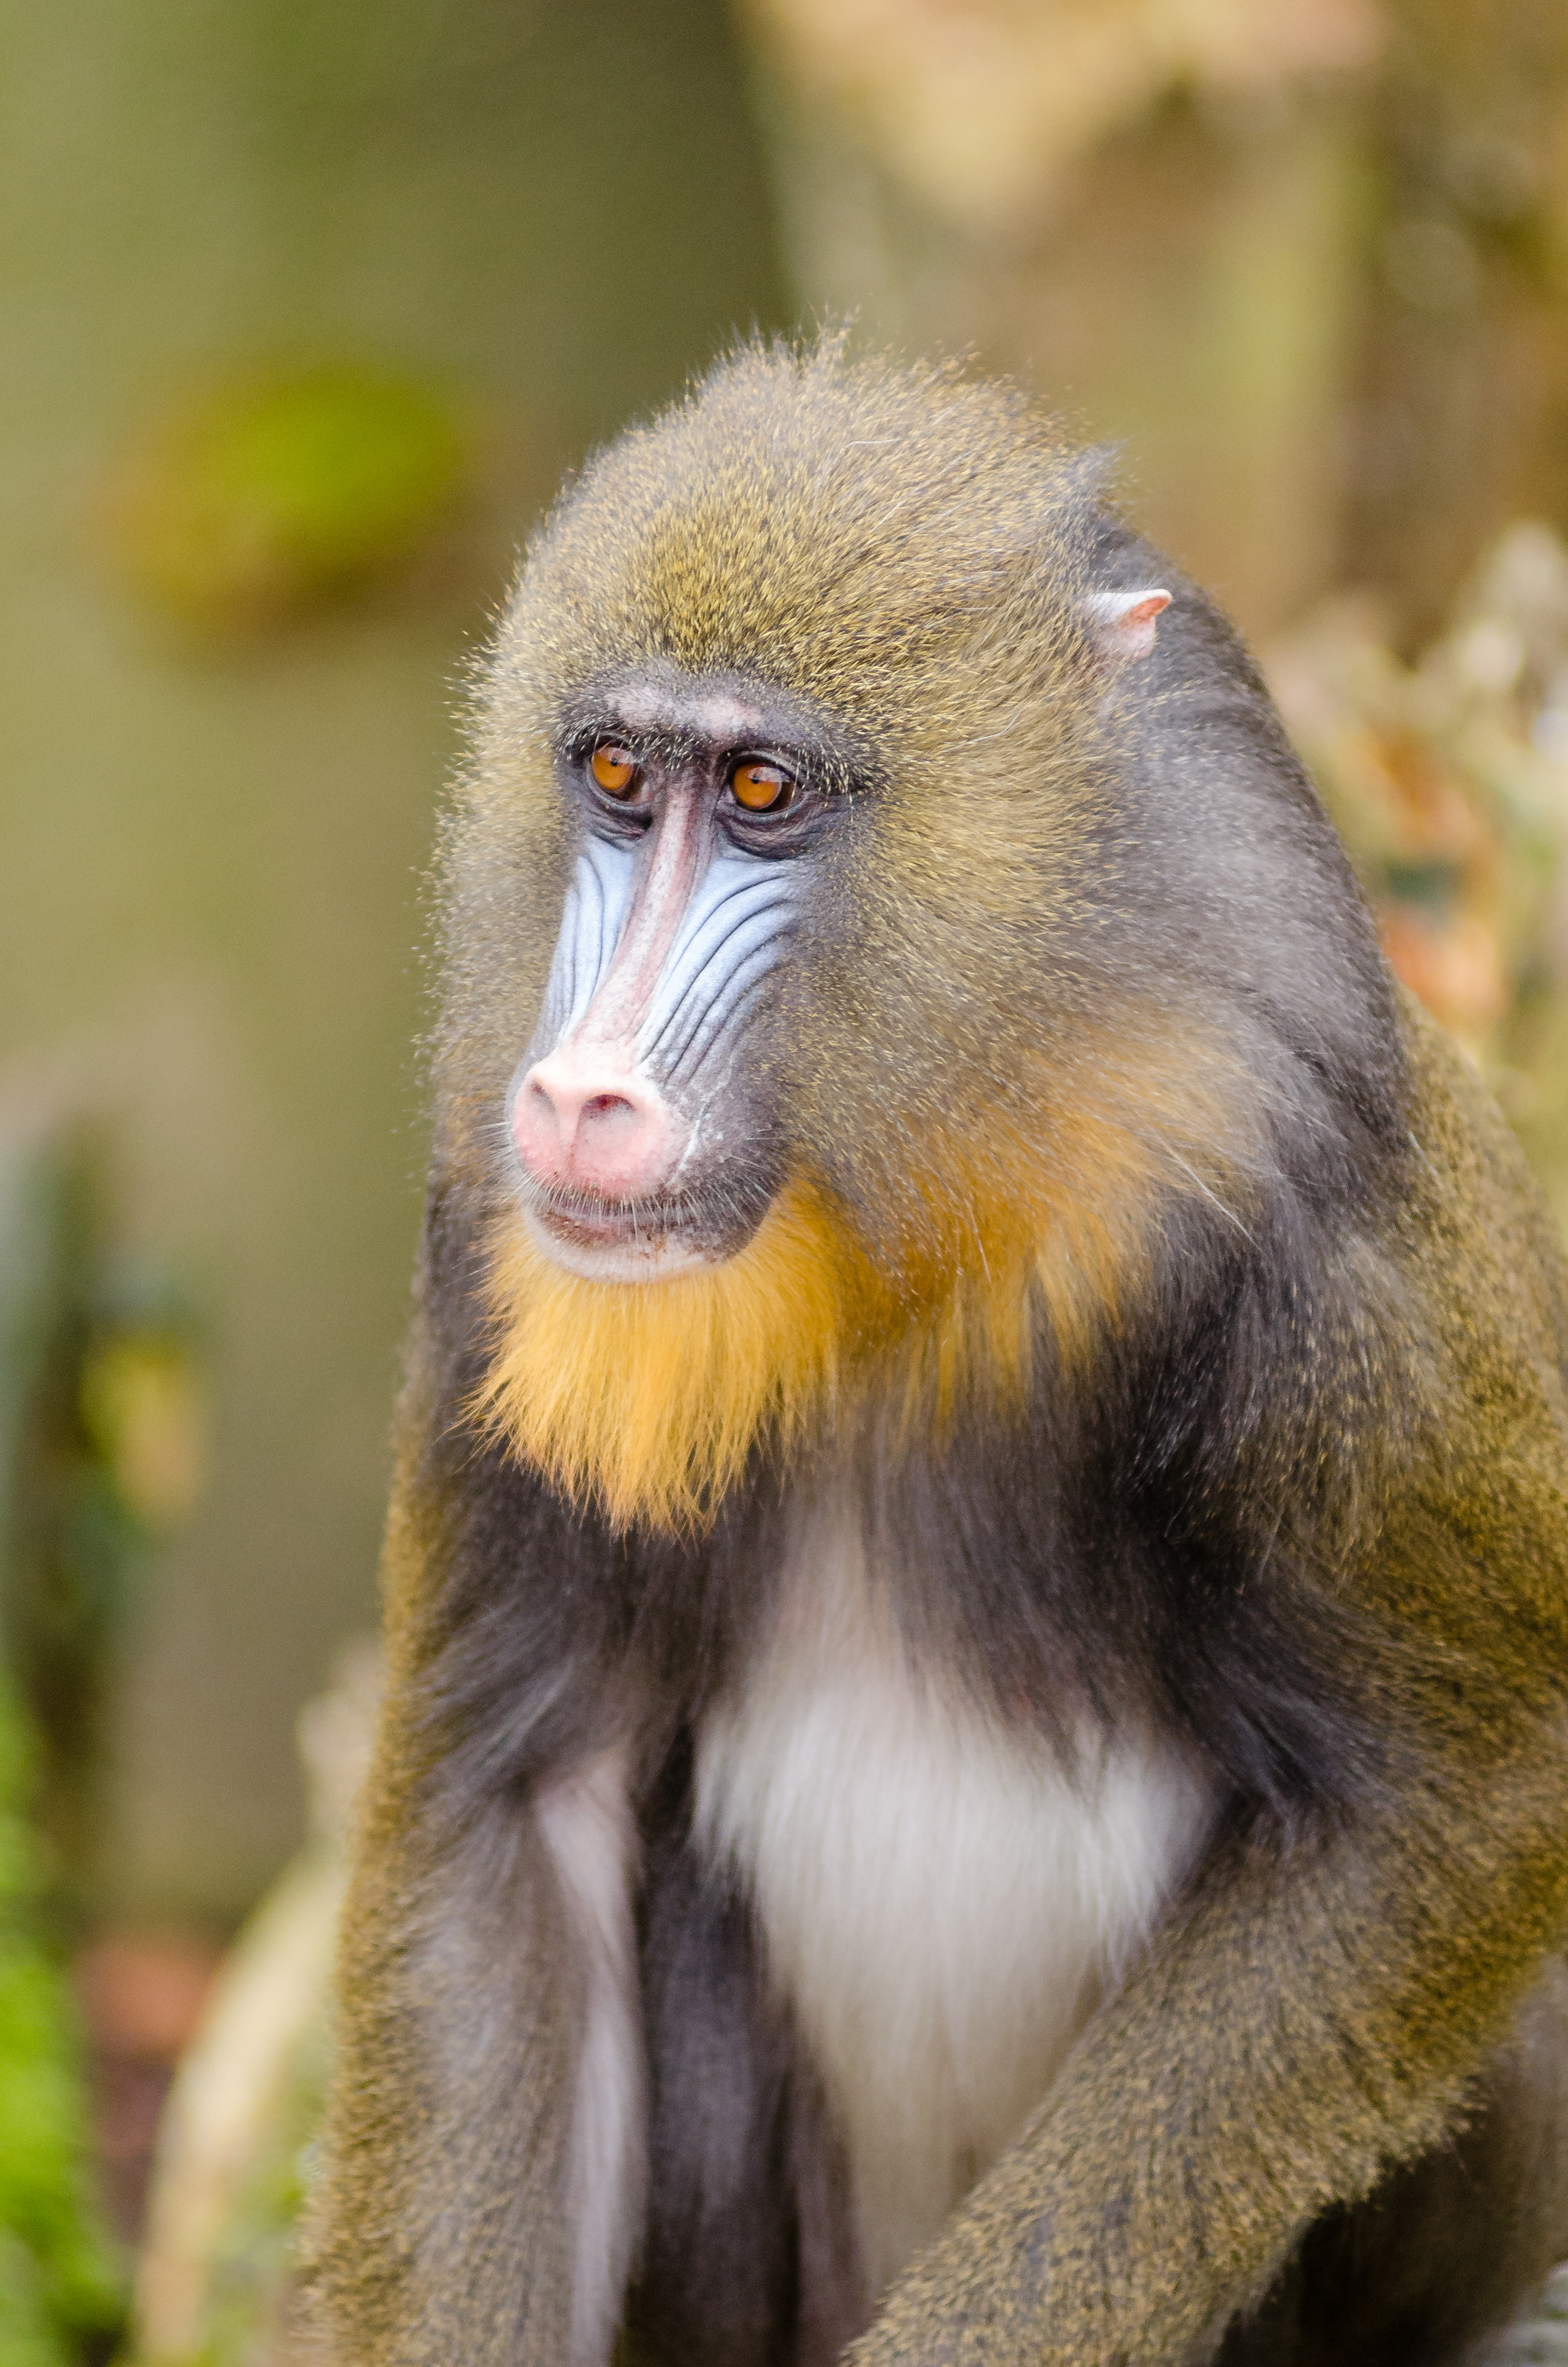
nature, bokeh, vintage, old, female, wildlife, zoo, fur, portrait, red, lens, mammal, nikon, monkey, fauna, primate, world, drill, squirrel monkey, baboon, furry, vertebrate, germany, deutschland, sigma, natur, tier, fell, sphinx, d7000, tierpark, weiblich, pelz, pelzig, iucn, list, vulnerable, 300mm, mandrill, affe, mandril, weibchen, objektiv, cercopithecidae, superfotos, mandrillus, mandryl, spitzenfotos, barwnolicy, macaque, r hol c, tierportr t, old world monkey, langur, capuchin monkey, new world monkey, tufted capuchin, white headed capuchin